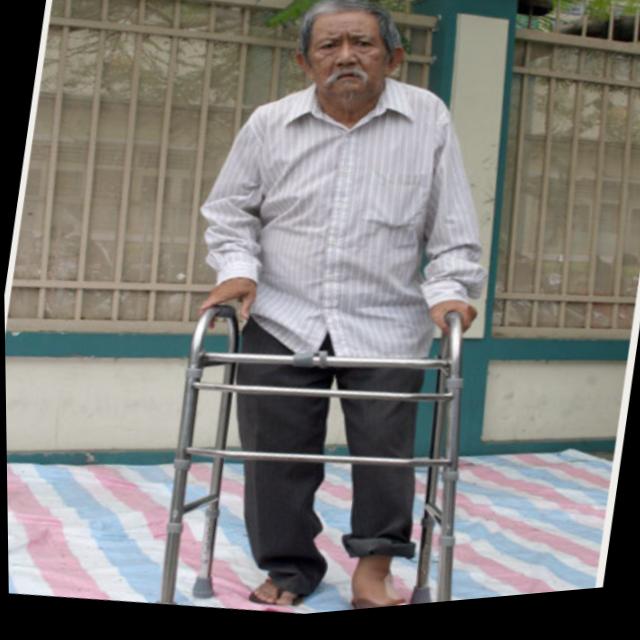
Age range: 65+